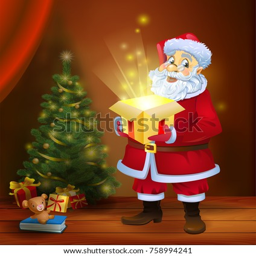
film character holding a box with a magic gift beside a christmas tree , miracle .